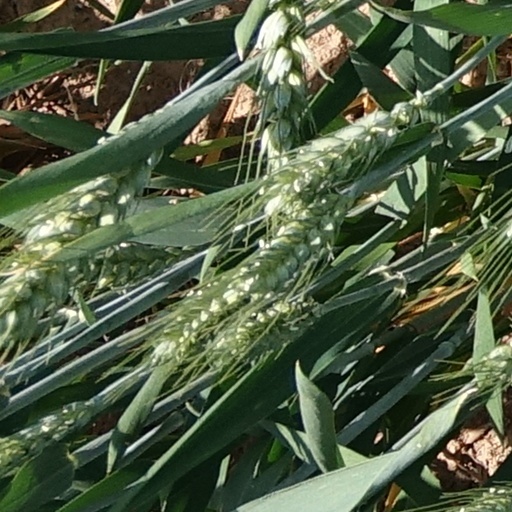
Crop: wheat